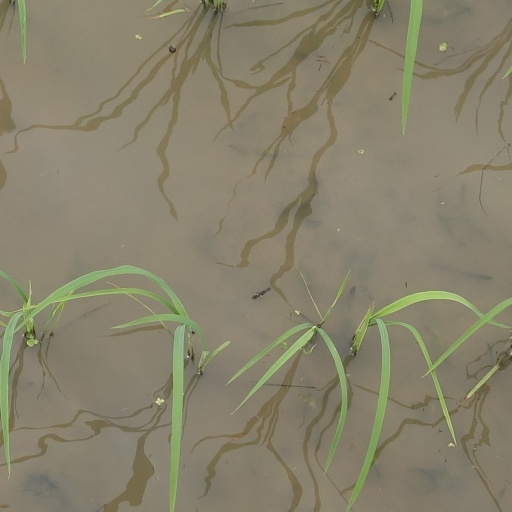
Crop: rice